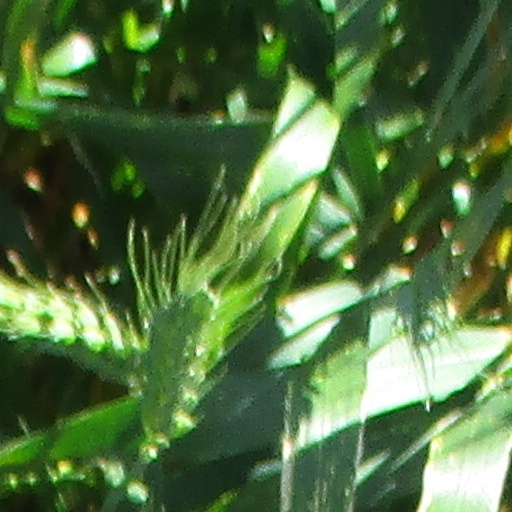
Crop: wheat